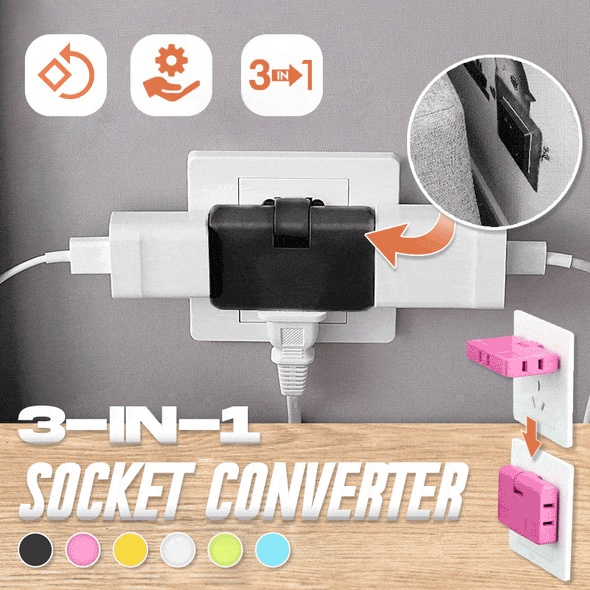
(🔥Last Day Promotion  - 50% off)180 Degrees Rotatable Socket Converter
Easy and fast returns by a professional customer service team SSL Certificates For 100% Security 😨W ith more and more electronic products, sockets are always not universal enough?😨 One change three, two change six, the socket is no longer insufficient！ PC flame retardant material : Which is fireproof , manufactured with durable , this adapter is the perfect addition to any indoor AC outlet extender use. Easy access : Compact 3-way design allows you to use large adapter-shaped plugs, 180-degree rotating type A plug can be bent into different angles without obstructing other outlets. S trong copper core , safe operation of high-power electrical appliances Our customers feedback: Specifications: Material:PP flame retardant Weight:30g Size:65mm(length) X45mm (width) X13mm (thickness) Power :1500W Rated current:10A Shell material: PP environmental protection material Conductor material: Phosphor bronze Package：opp bag Color:pink/blue/white 💐WHY US ❓ We work directly with manufacturers all over the world to ensure the best quality of our products. We have a Quality Control department which helps us to keep our promise! 🔥Price is always competitive. 😊Awesome Customer Service. 🏆Amazing products along with High Quality. 🍭Read reviews from our lovely customers. 🌎 Worldwide Shipping ✈ Please note that shipping is insured. However, you may receive your items earlier. Tracking Numbers will ALWAYS be sent so you can track it every step of the way! Cool things are worth waiting for! 😉 🔒 100% Risk-Free Purchase 🔥 If the product you received is damaged, don't worry. Just hit the Contact us button and send us a message, and we will make it right by offering you a replacement or refund. It 100% Simple & Risk-Free process. Our Warehouse Please consider any holidays that might impact delivery times. Please consider the transportation methods and unexpected situations that may affect the delivery time.
Brand: Exploretheunnown
Category: Hardware > Power & Electrical Supplies > Wall Socket Controls & Sensors